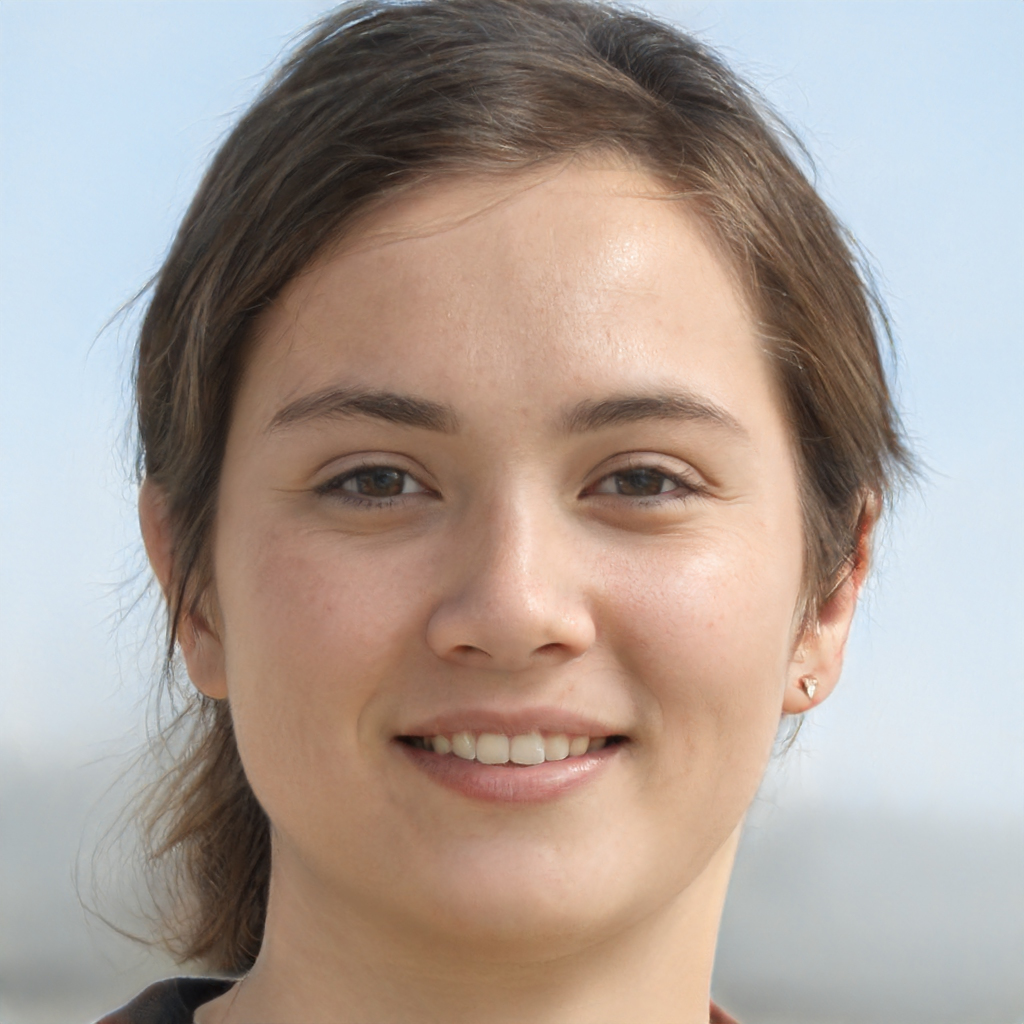
Label: Colored